Question: Please indicate a possible affordance area of the motorcycle that can be used for sitting on
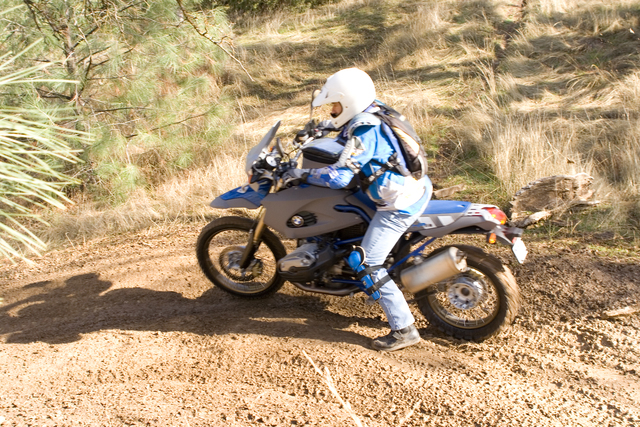
Answer: [341.5, 184, 505.5, 233]